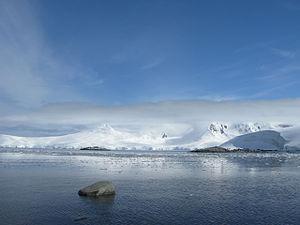
L'île Anvers est une île située au large de la côte ouest de la péninsule Antarctique.